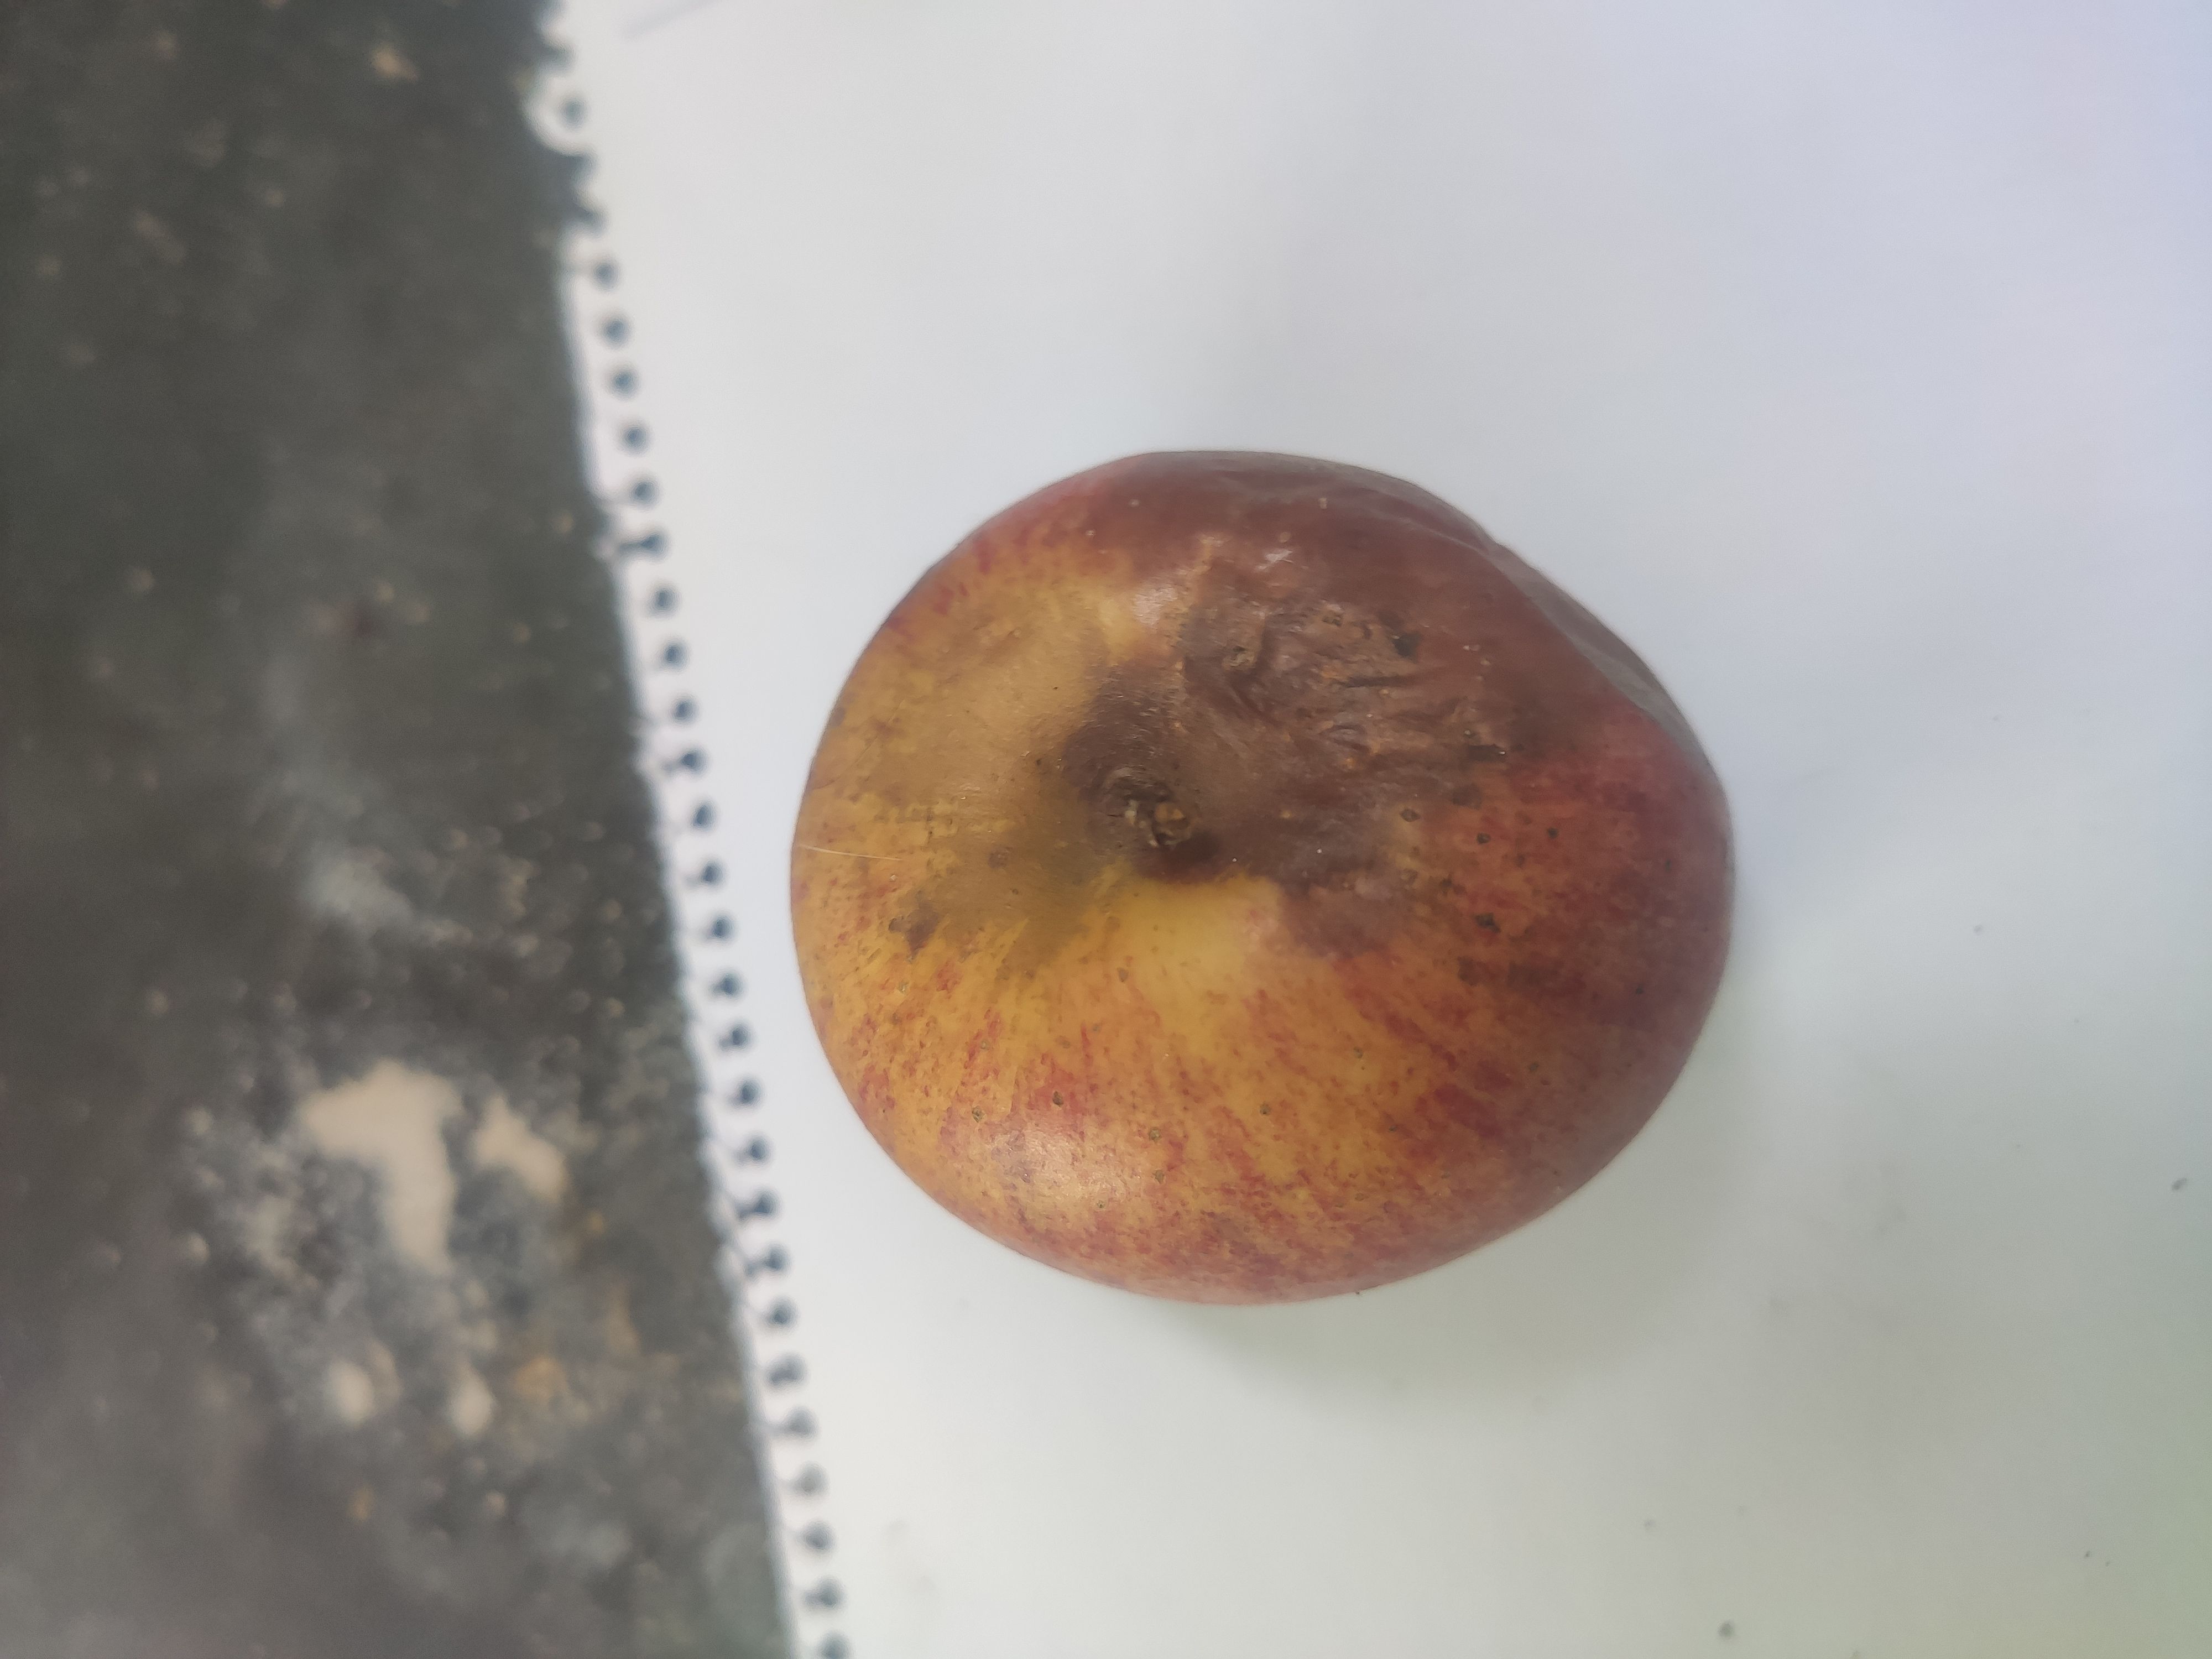
Fruit: apple
Grade: 3rd-grade